Steeles, Toronto

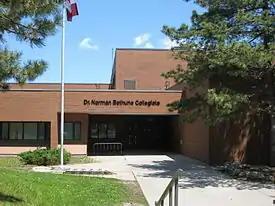
Dr. Norman Bethune Collegiate Institute is one of two public secondary school in Steeles.

Archaeologist Ron Williamson led a team that excavated the remains of a Huron-Wendat village near L'Amoreaux North Park Pond, which is the source of West Highland Creek. Nearly 20,000 archaeological artifacts were found in the excavation area, which was called the Alexandra site. The village is estimated to have had 1,000 inhabitants in 1400 CE.